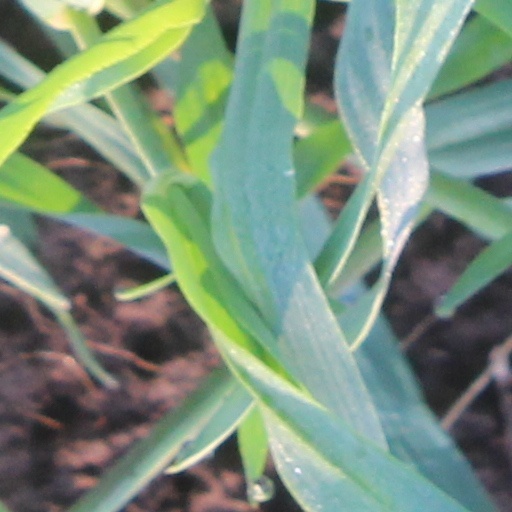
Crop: wheat